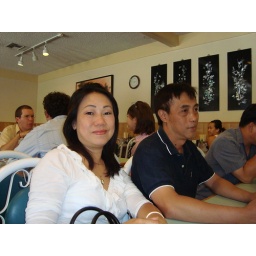
mom and daddy @ golden flower restaurant in reno across from circus circus hotel.